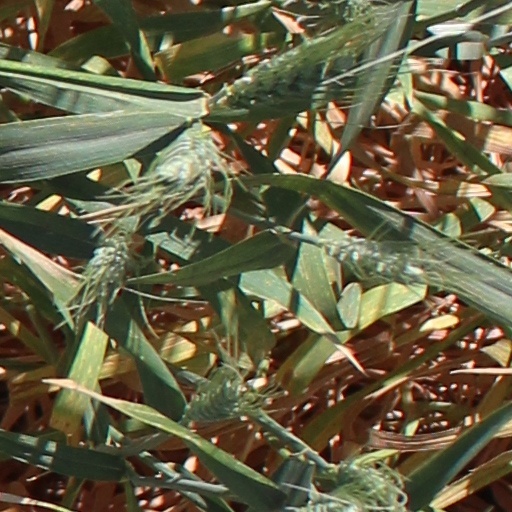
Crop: wheat